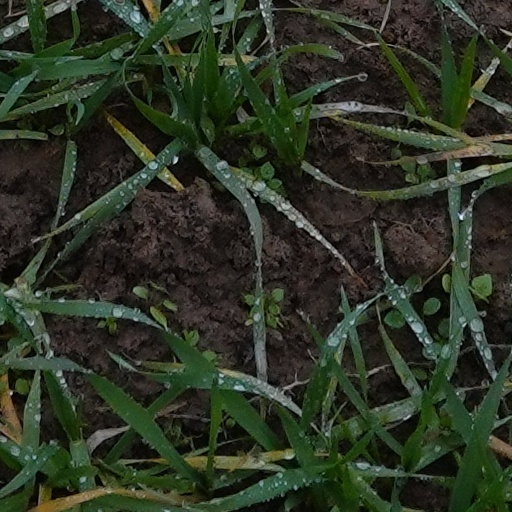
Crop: wheat